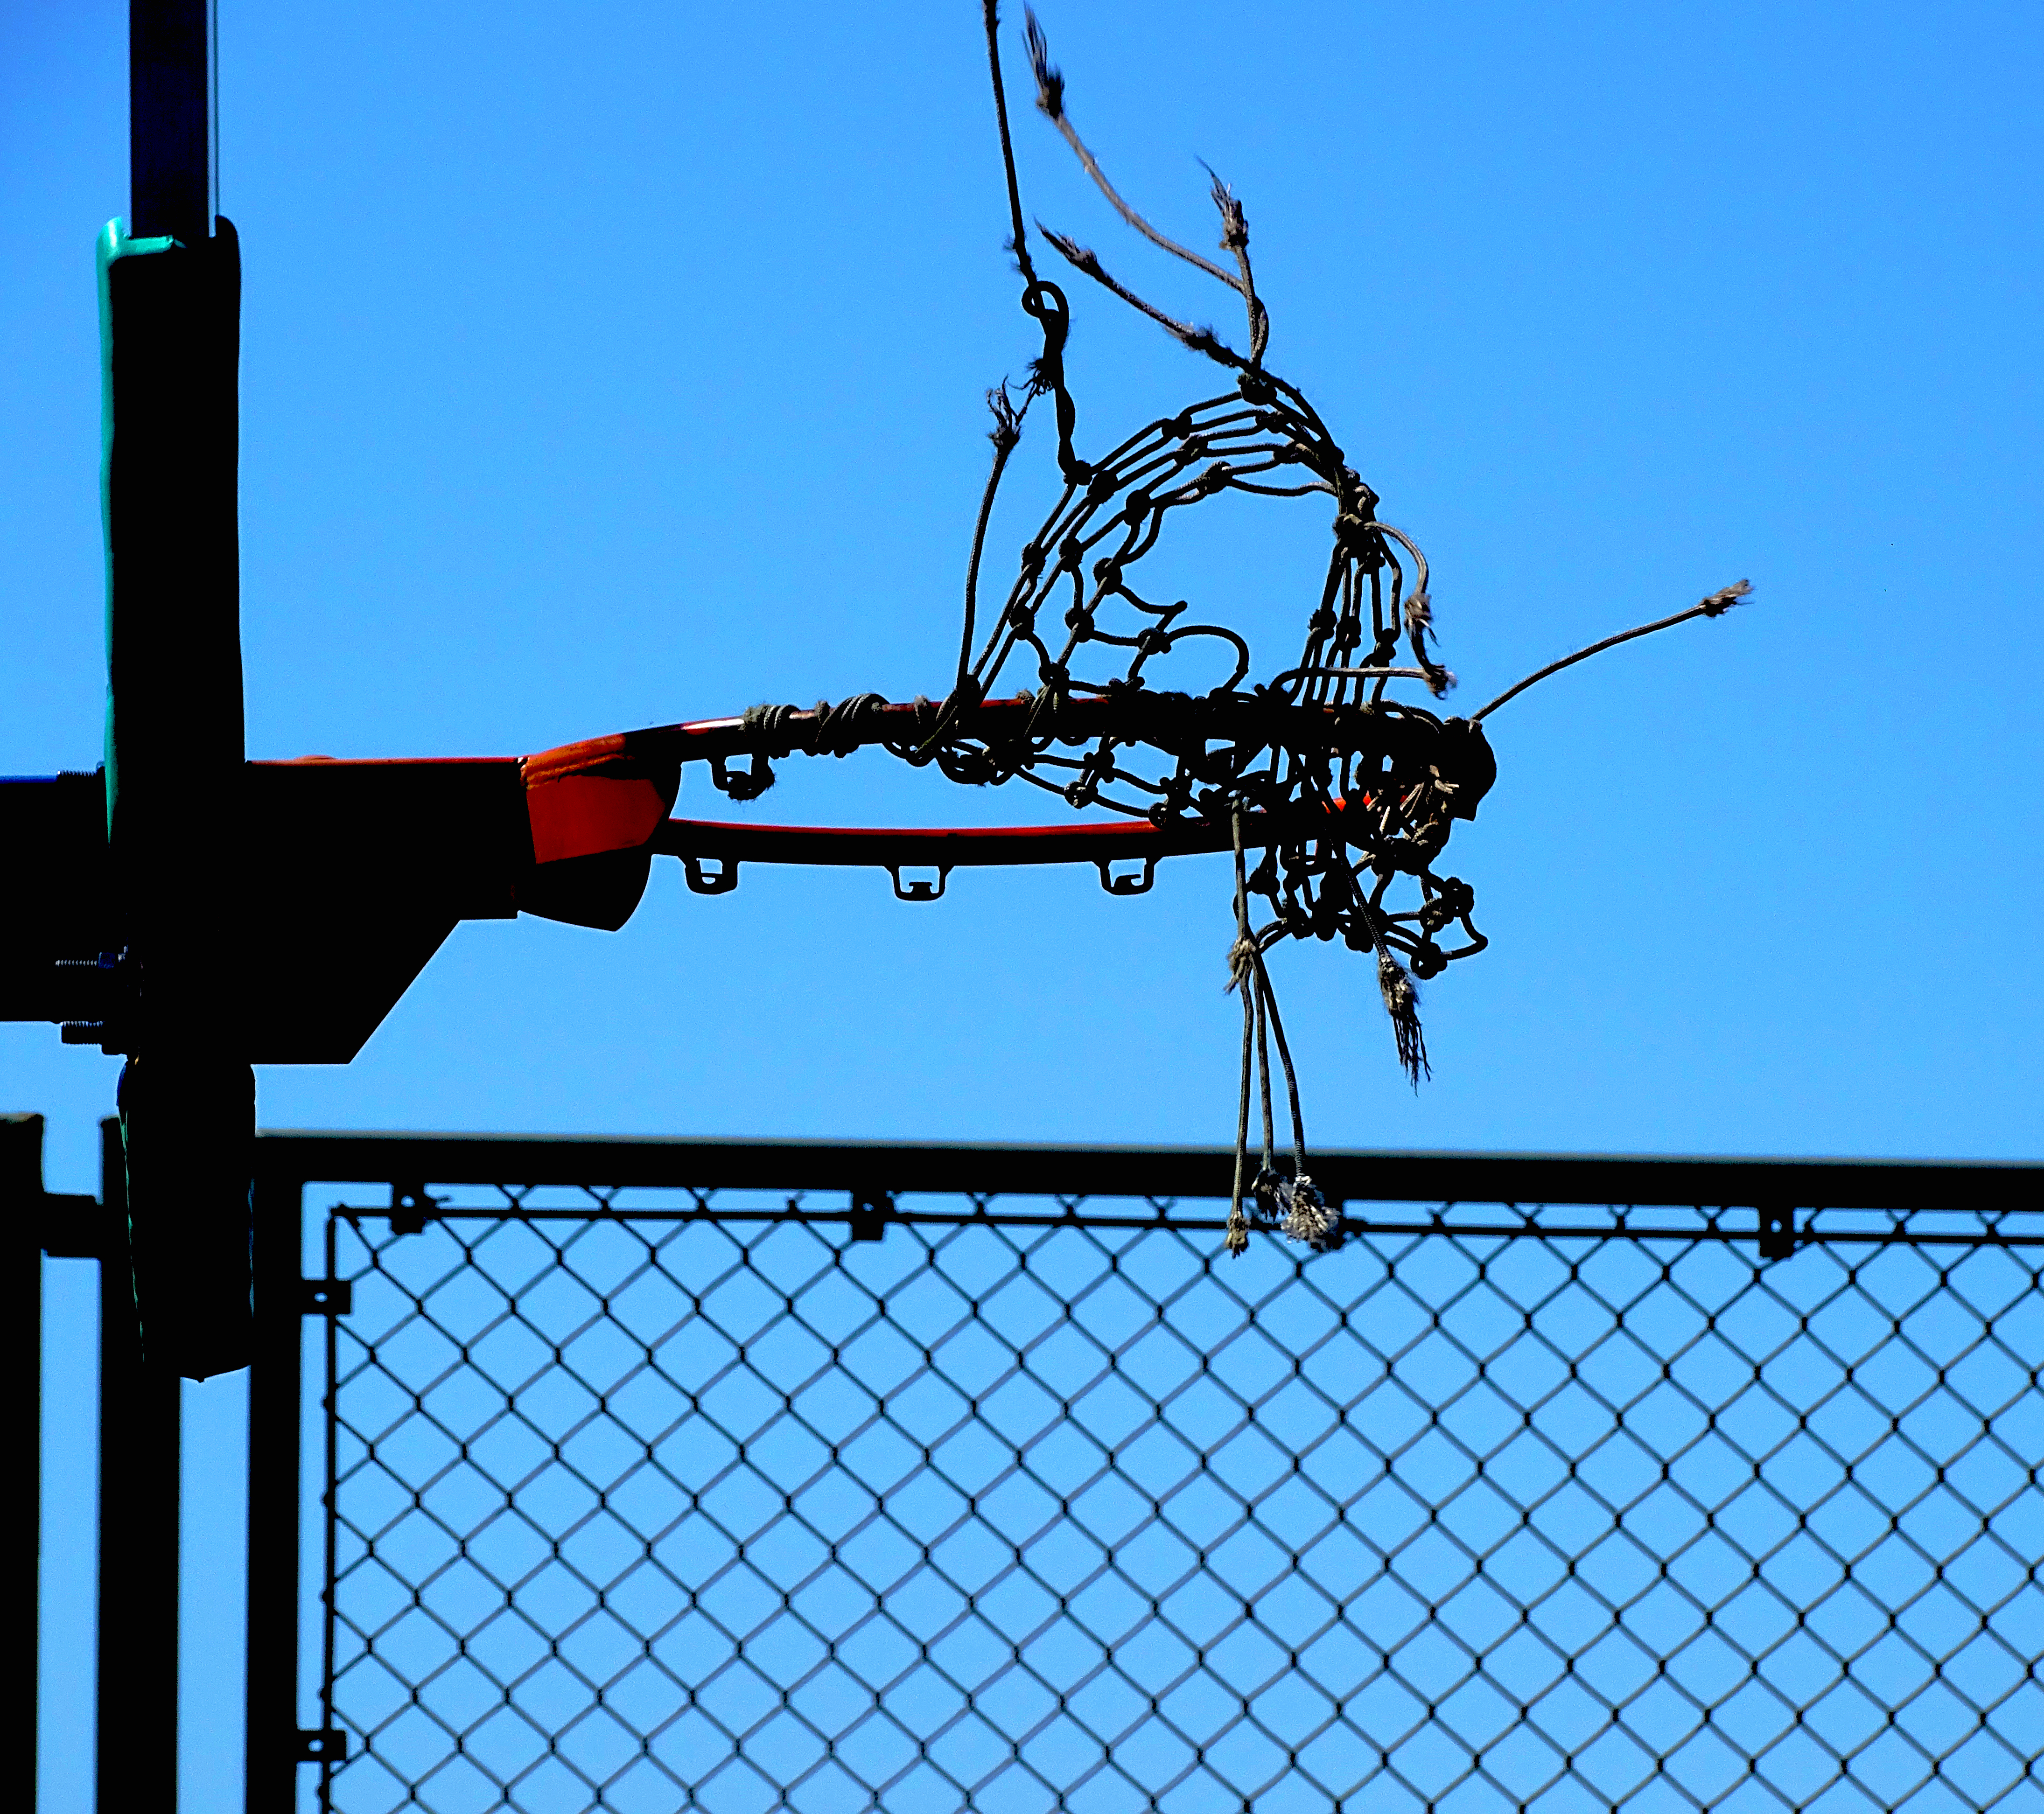
basketball, rim, vertebrate, fence, sky, line, mesh, twig, wire fencing, technology, basketball hoop, pole, electric blue, wire, symbol, public utility, net, bow, vehicle, art, electricity, metal, chain link fencing, home fencing, cross, security, elbow